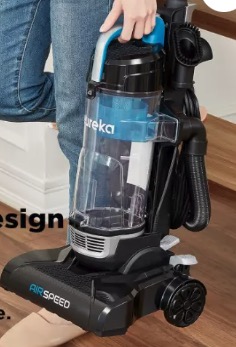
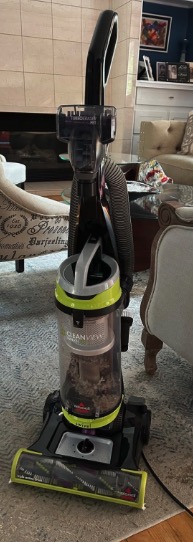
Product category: items_vacuum
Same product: no